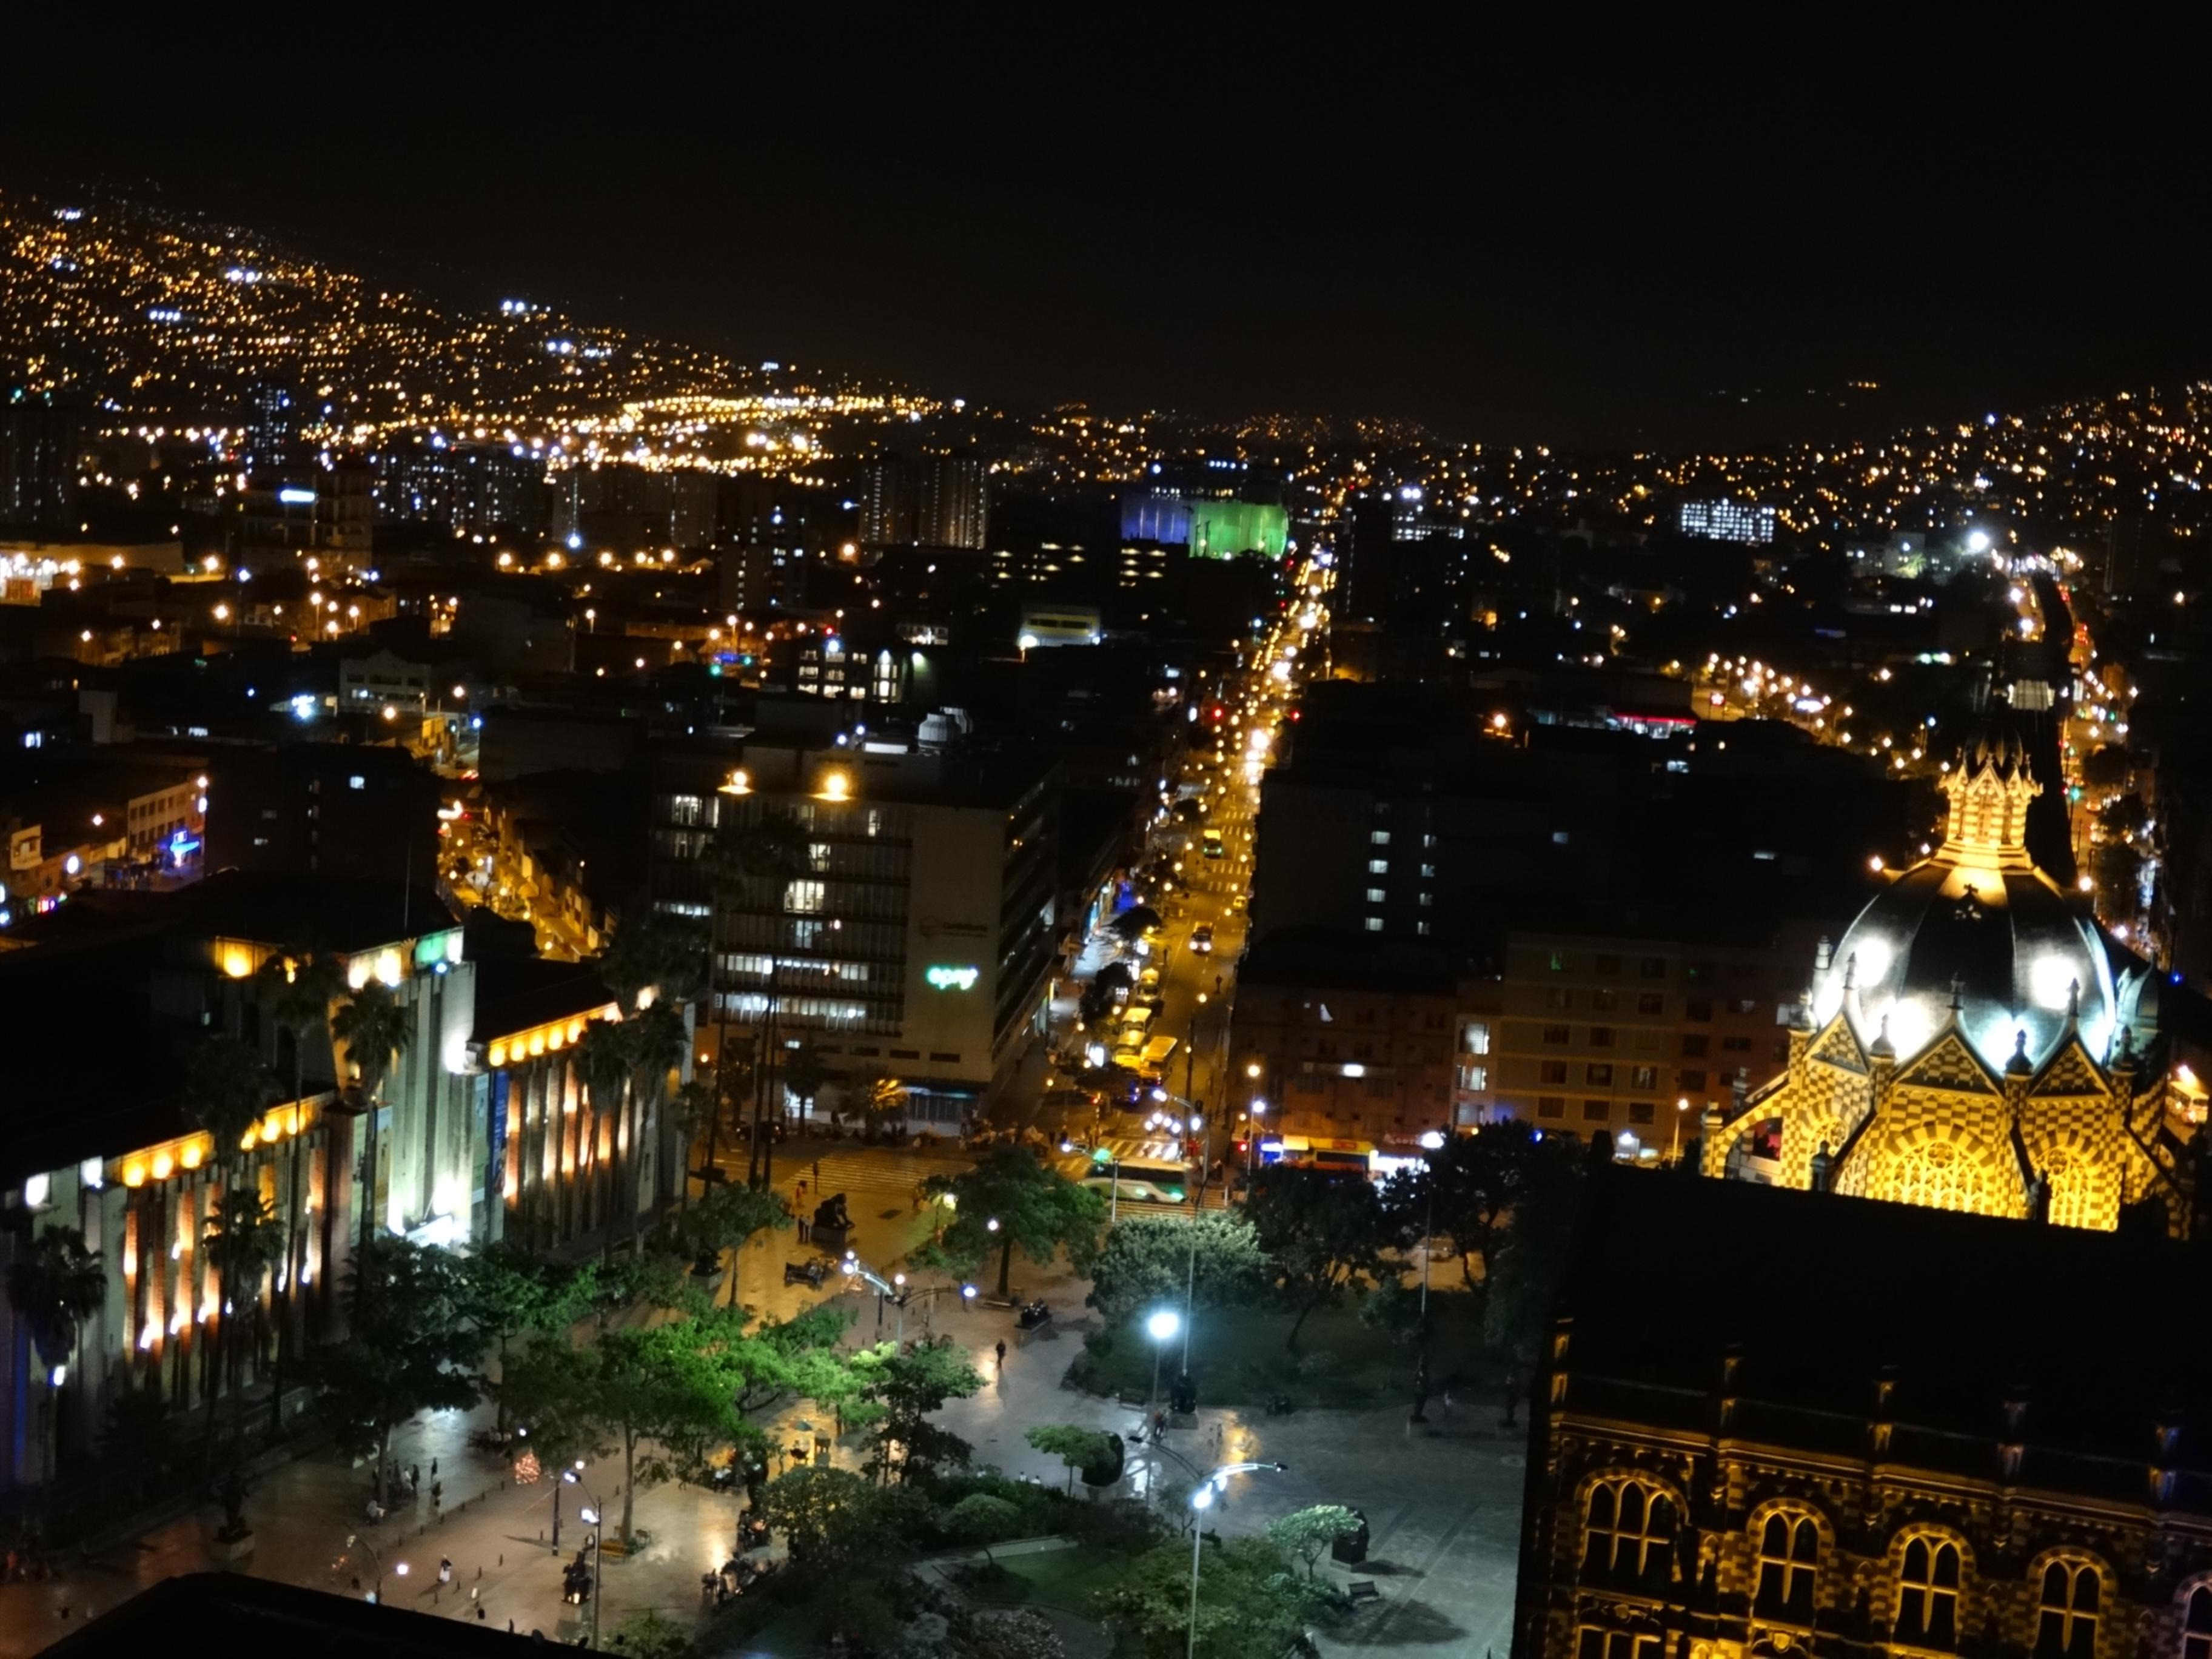
skyline, night, city, skyscraper, urban, cityscape, downtown, evening, buildings, metropolis, medellin, night vision, urban area, human settlement, metropolitan area